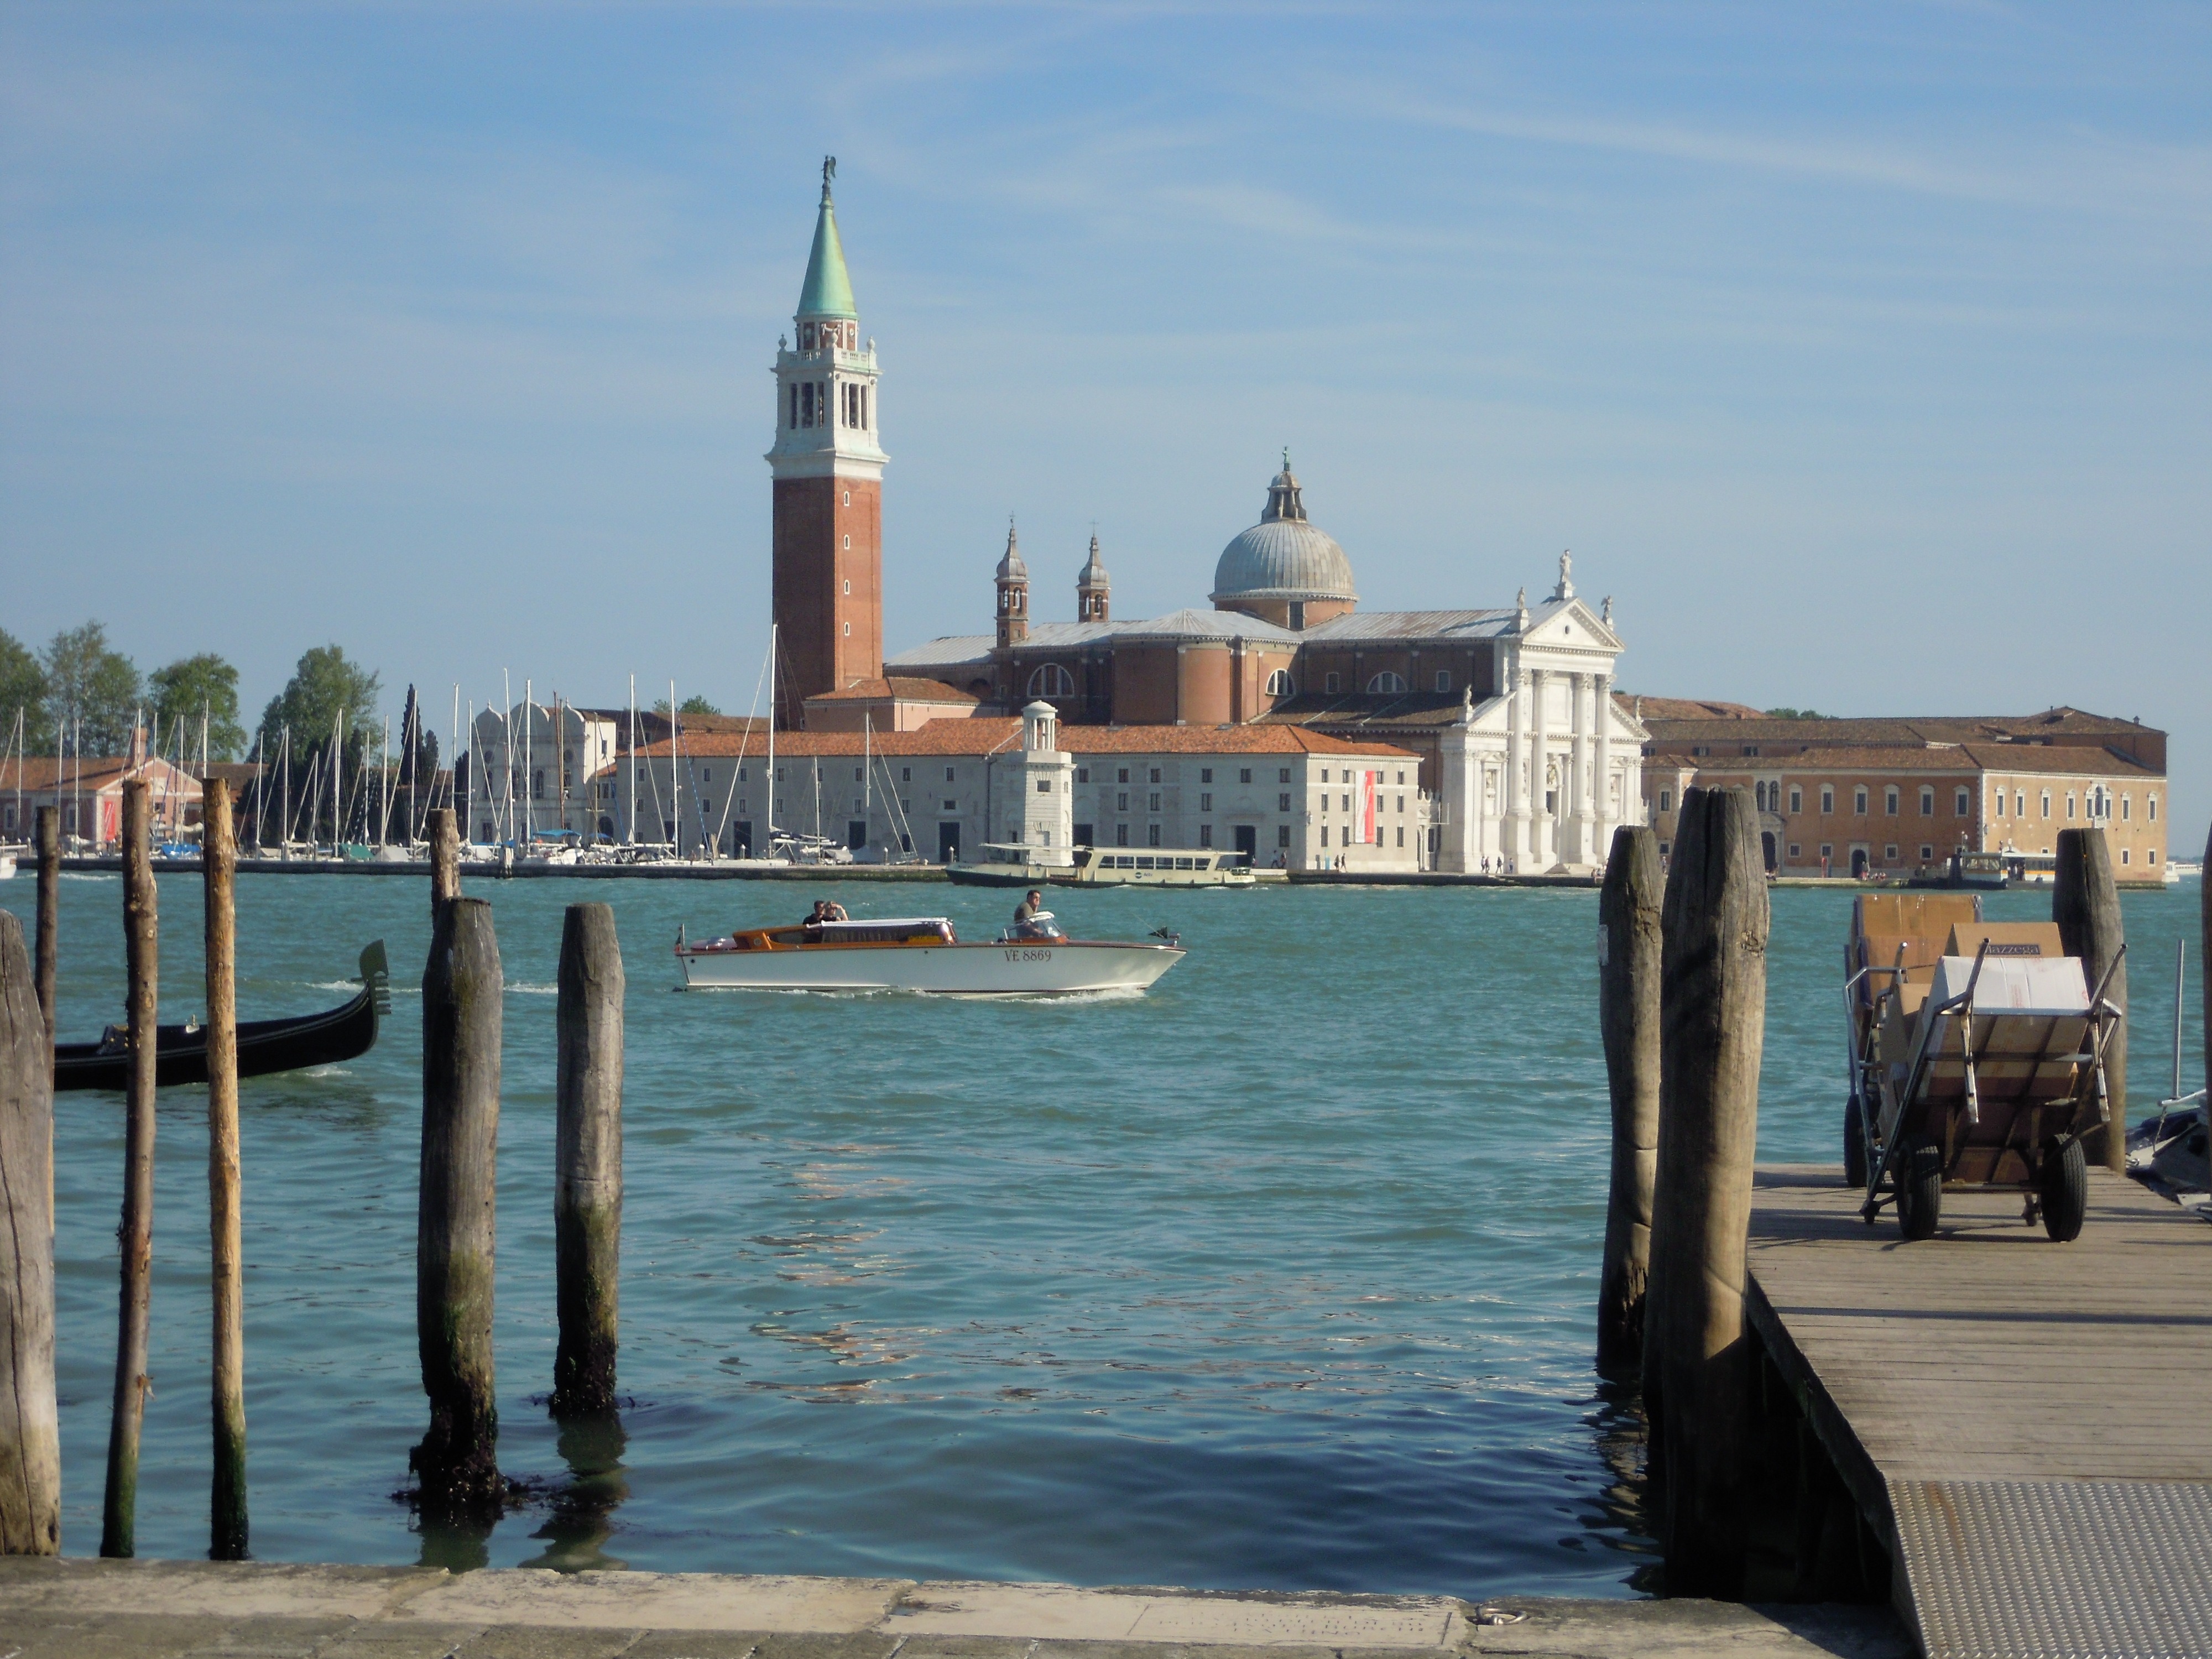
beach, sea, coast, water, walkway, vacation, tower, bay, venice, tourism, gondolas